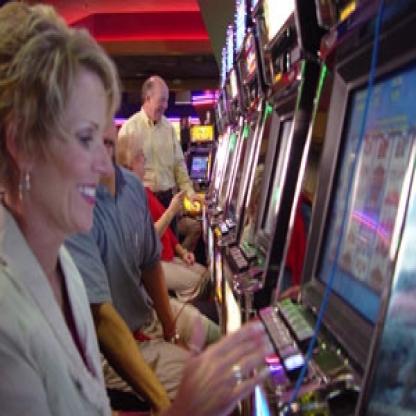
Scene: Indoor